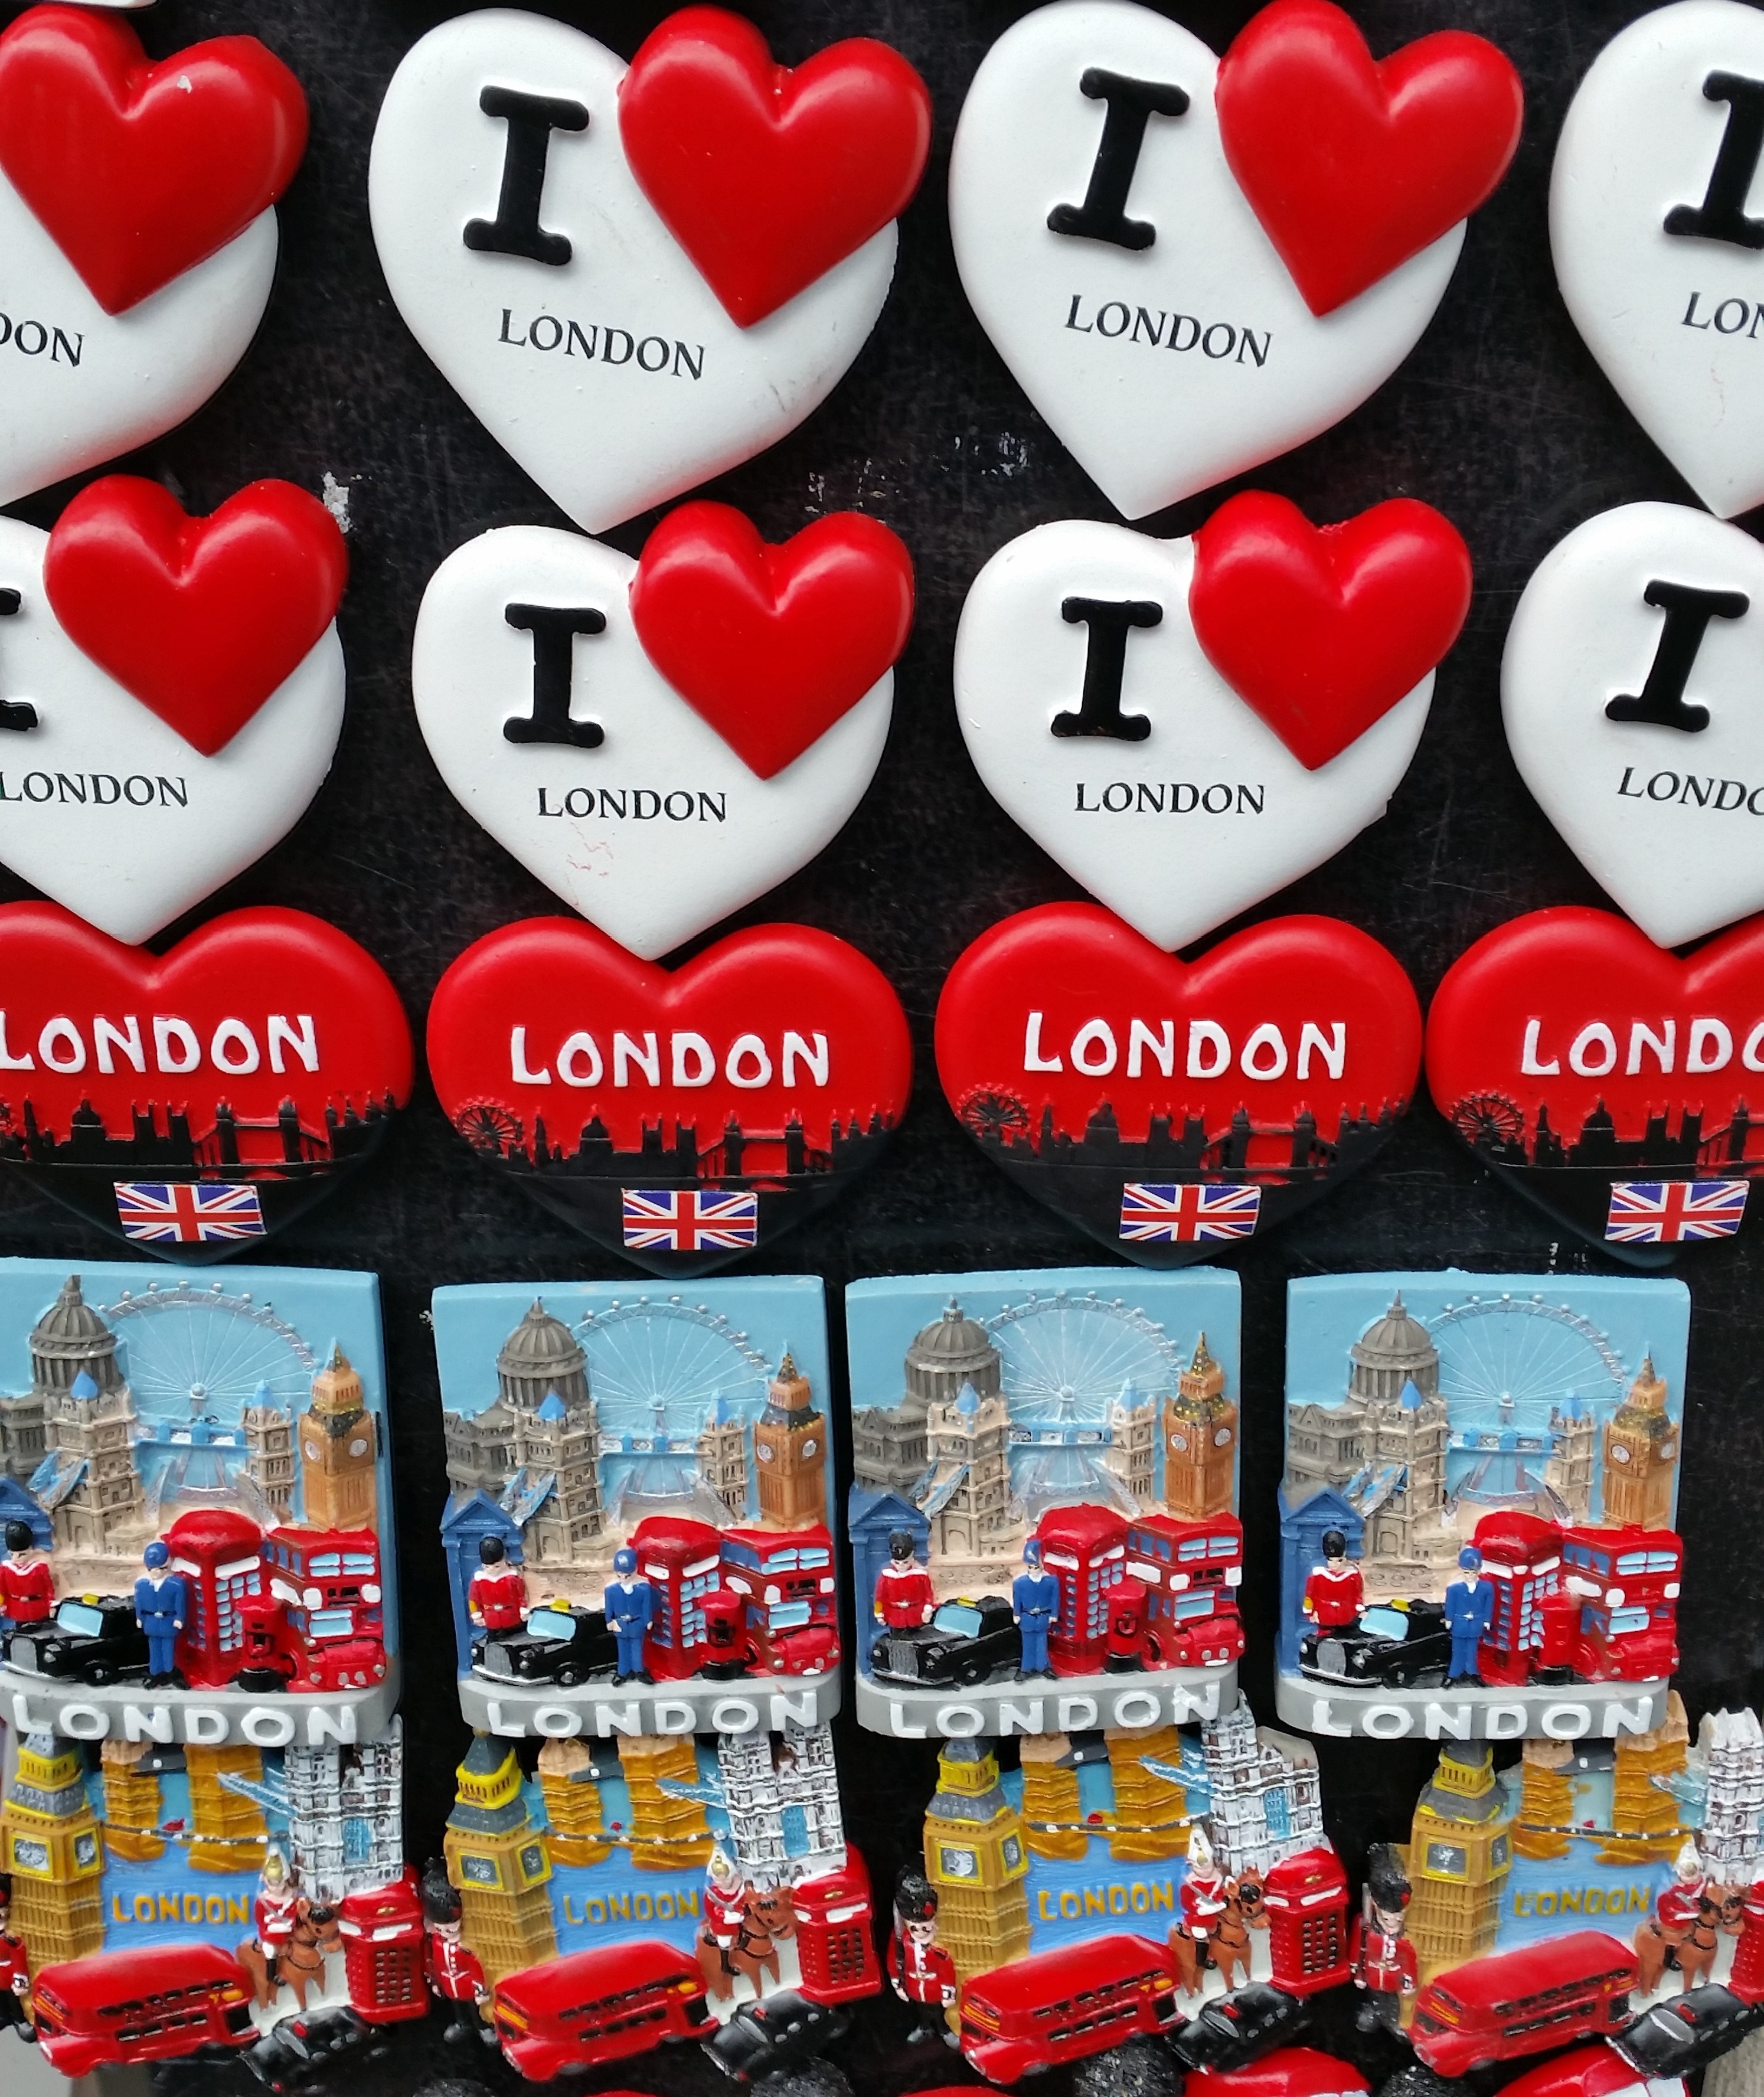
travel, love, toy, font, england, london, magnets